On Your Mark

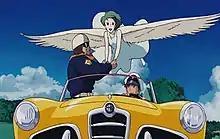
The two men set the angel free and she flies off into the sky

Ghibli Experimental Theater On Your Mark (Japanese: ジブリ実験劇場 On Your Mark, Hepburn: "Jiburi Jikkengekijō On Yua Māku") is an animated music video created by Studio Ghibli for the song "On Your Mark" (also released in English as "Castles in the Air") by the Japanese rock duo Chage and Aska . The song was released in 1994 as part of the single "Heart". In 1995, Hayao Miyazaki wrote and directed the short film for the song as a side-project after having writer's block with "Princess Mononoke". The anime music video is non-linear, providing multiple reiterations and alternate scenes to depict the events. The music video added sound effects to the audio track, but contains no dialogue. Miyazaki purposely misinterpreted the lyrics to present his vision of a world where the surface becomes inhospitable and humans live in an underground city. He made the video cryptic to evoke creative interpretations among viewers.